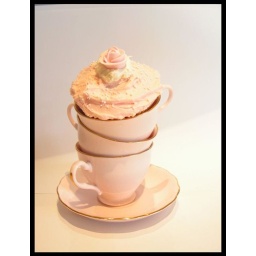
multi-decorated pink-iced cupcake with white psirnkles and pink rosette in a stack of pink teacups